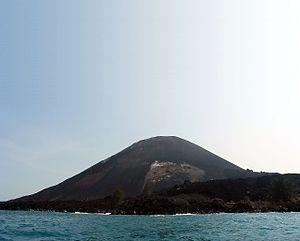
Le Krakatoa, Krakatau ou Gunung Krakatau en indonésien et en javanais, est un volcan de subduction de la ceinture de feu péri-Pacifique, et dont les éruptions sont à forte dominante explosive. Constituant une île volcanique, il forme un archipel de quatre îles principales dans le détroit de la Sonde en Indonésie, entre Sumatra et Java. Sa géographie a été bouleversée au moins à deux reprises, au cours des deux grandes éruptions des années 416 ou 535 et 1883. Malgré ces événements, l'archipel accueille une vie animale et végétale riche, notamment grâce au climat tropical dont il bénéficie. L'archipel fait partie du parc national d'Ujung Kulon, classé au patrimoine mondial de l’humanité par l'UNESCO.